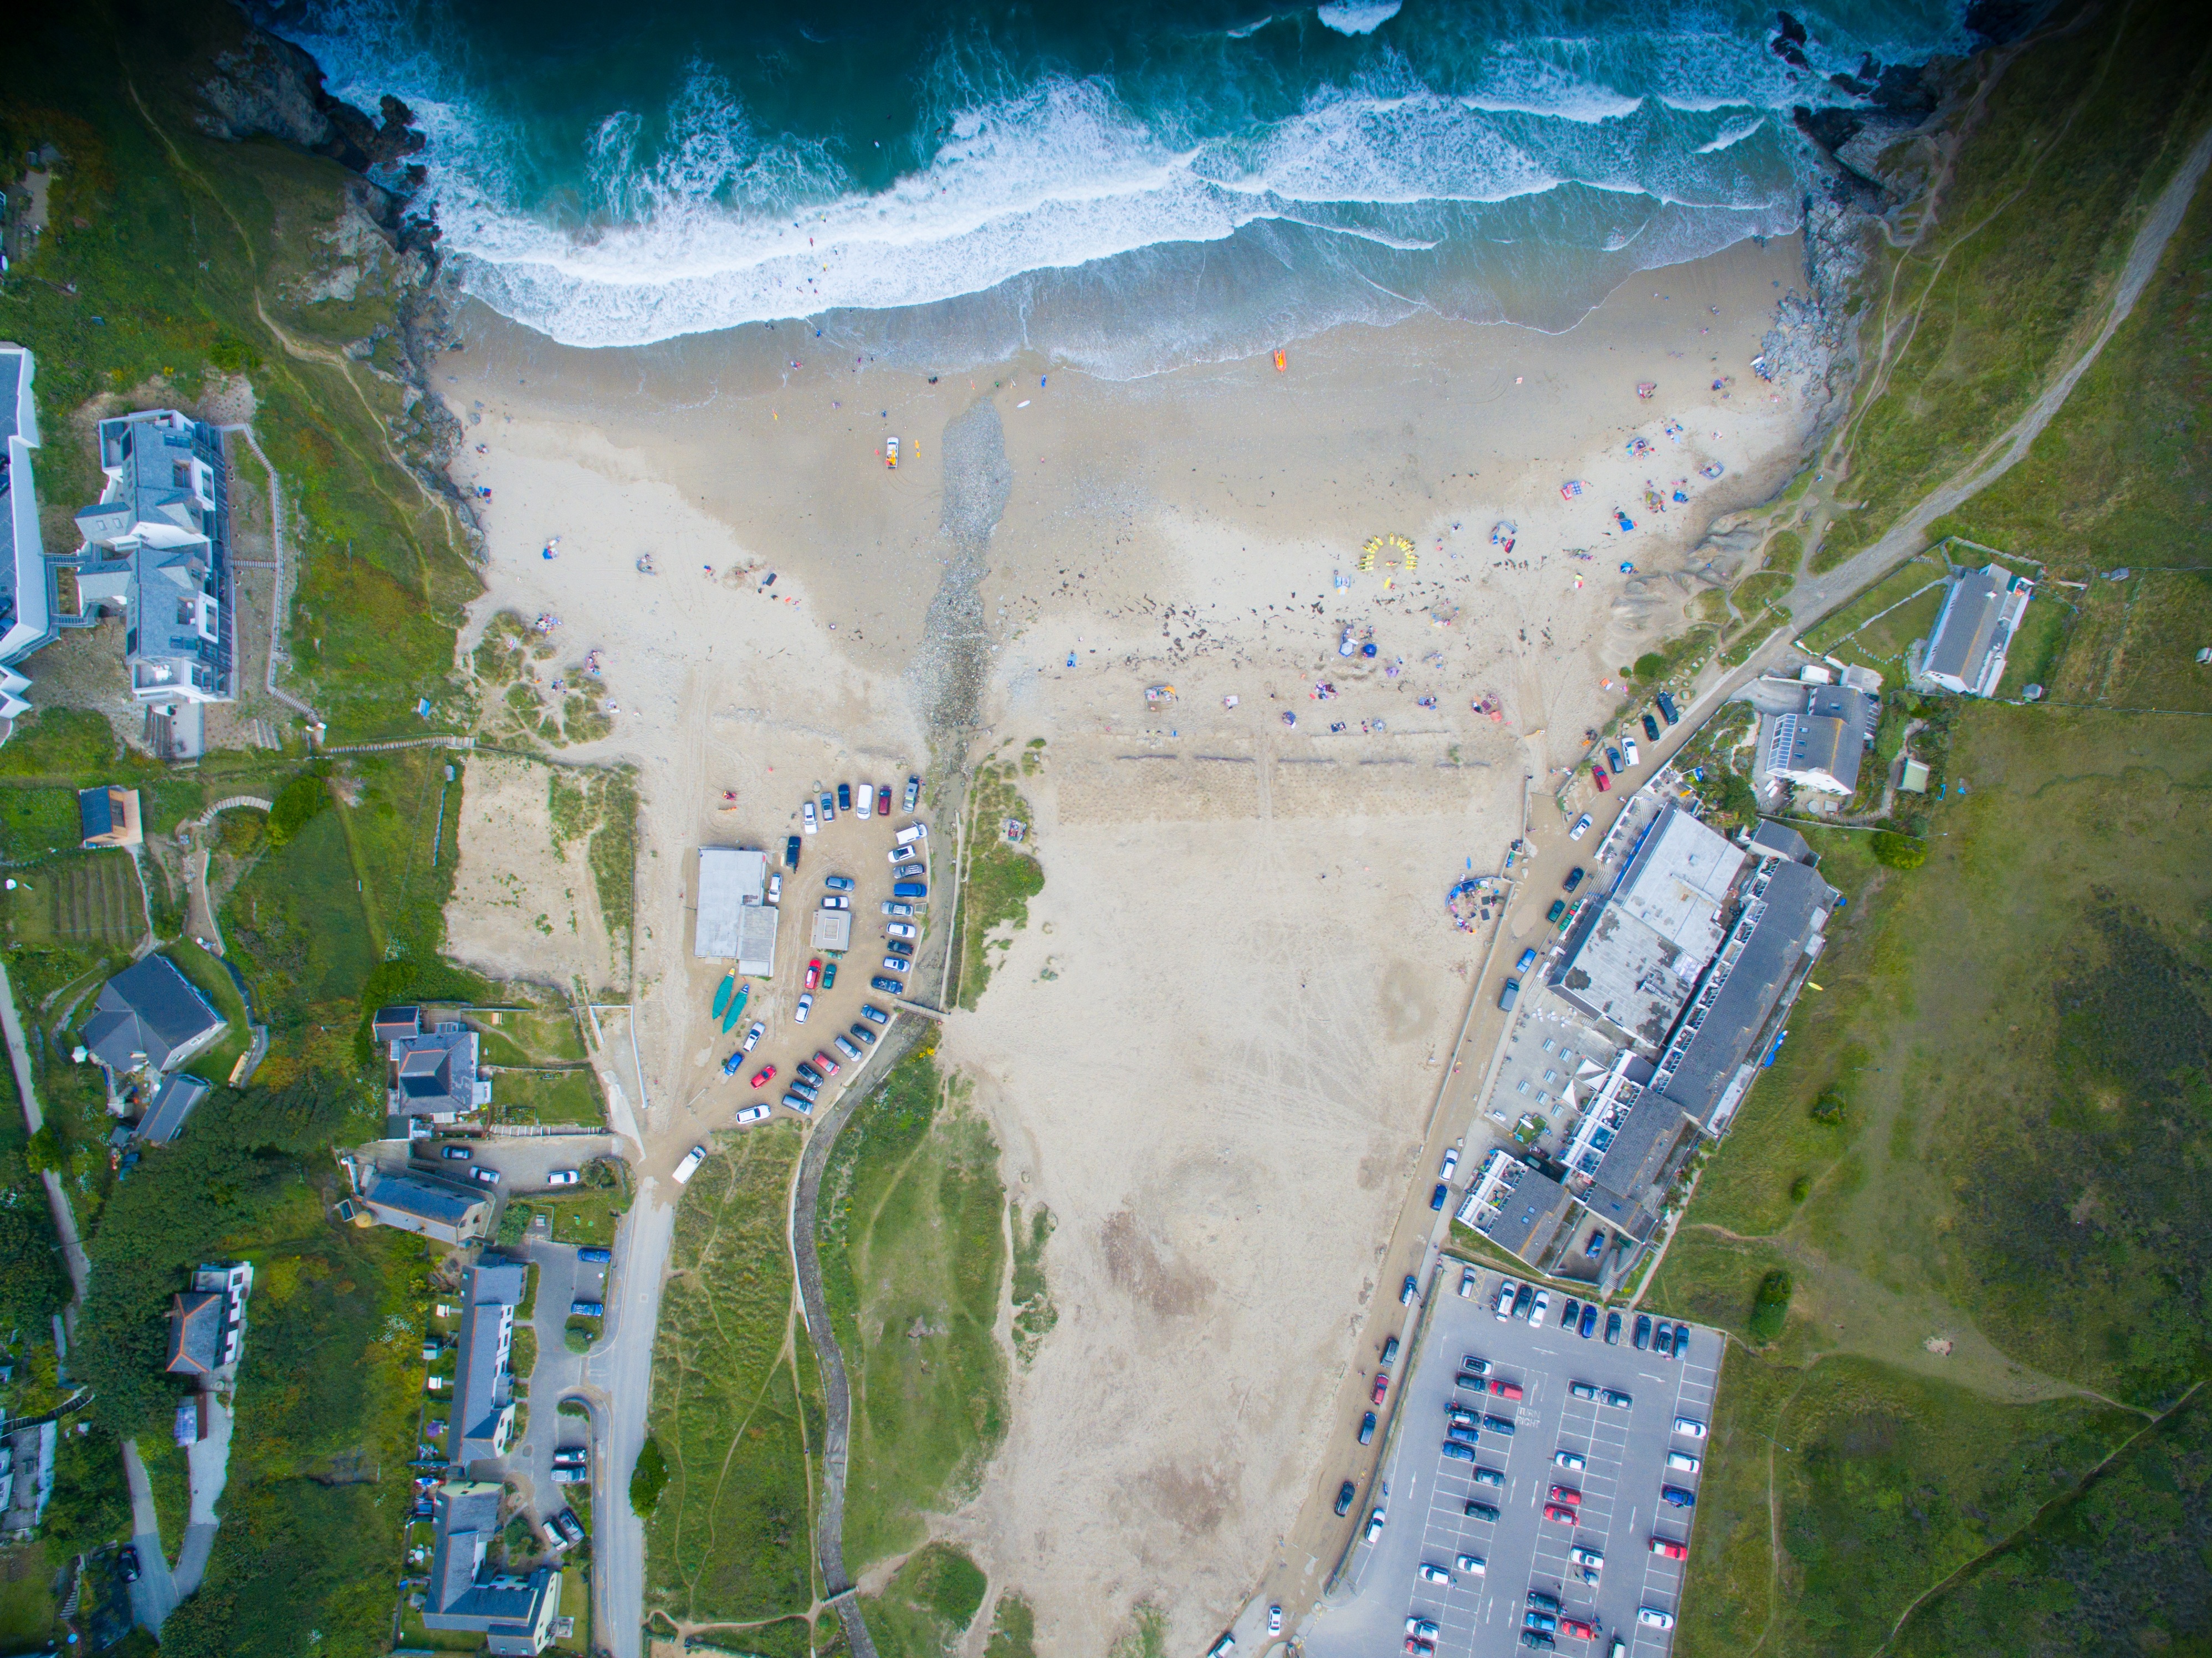
beach, sea, sand, aerial view, map, satelite, drone, cornwall, screenshot, aerial photography, birdseye view, atmosphere of earth